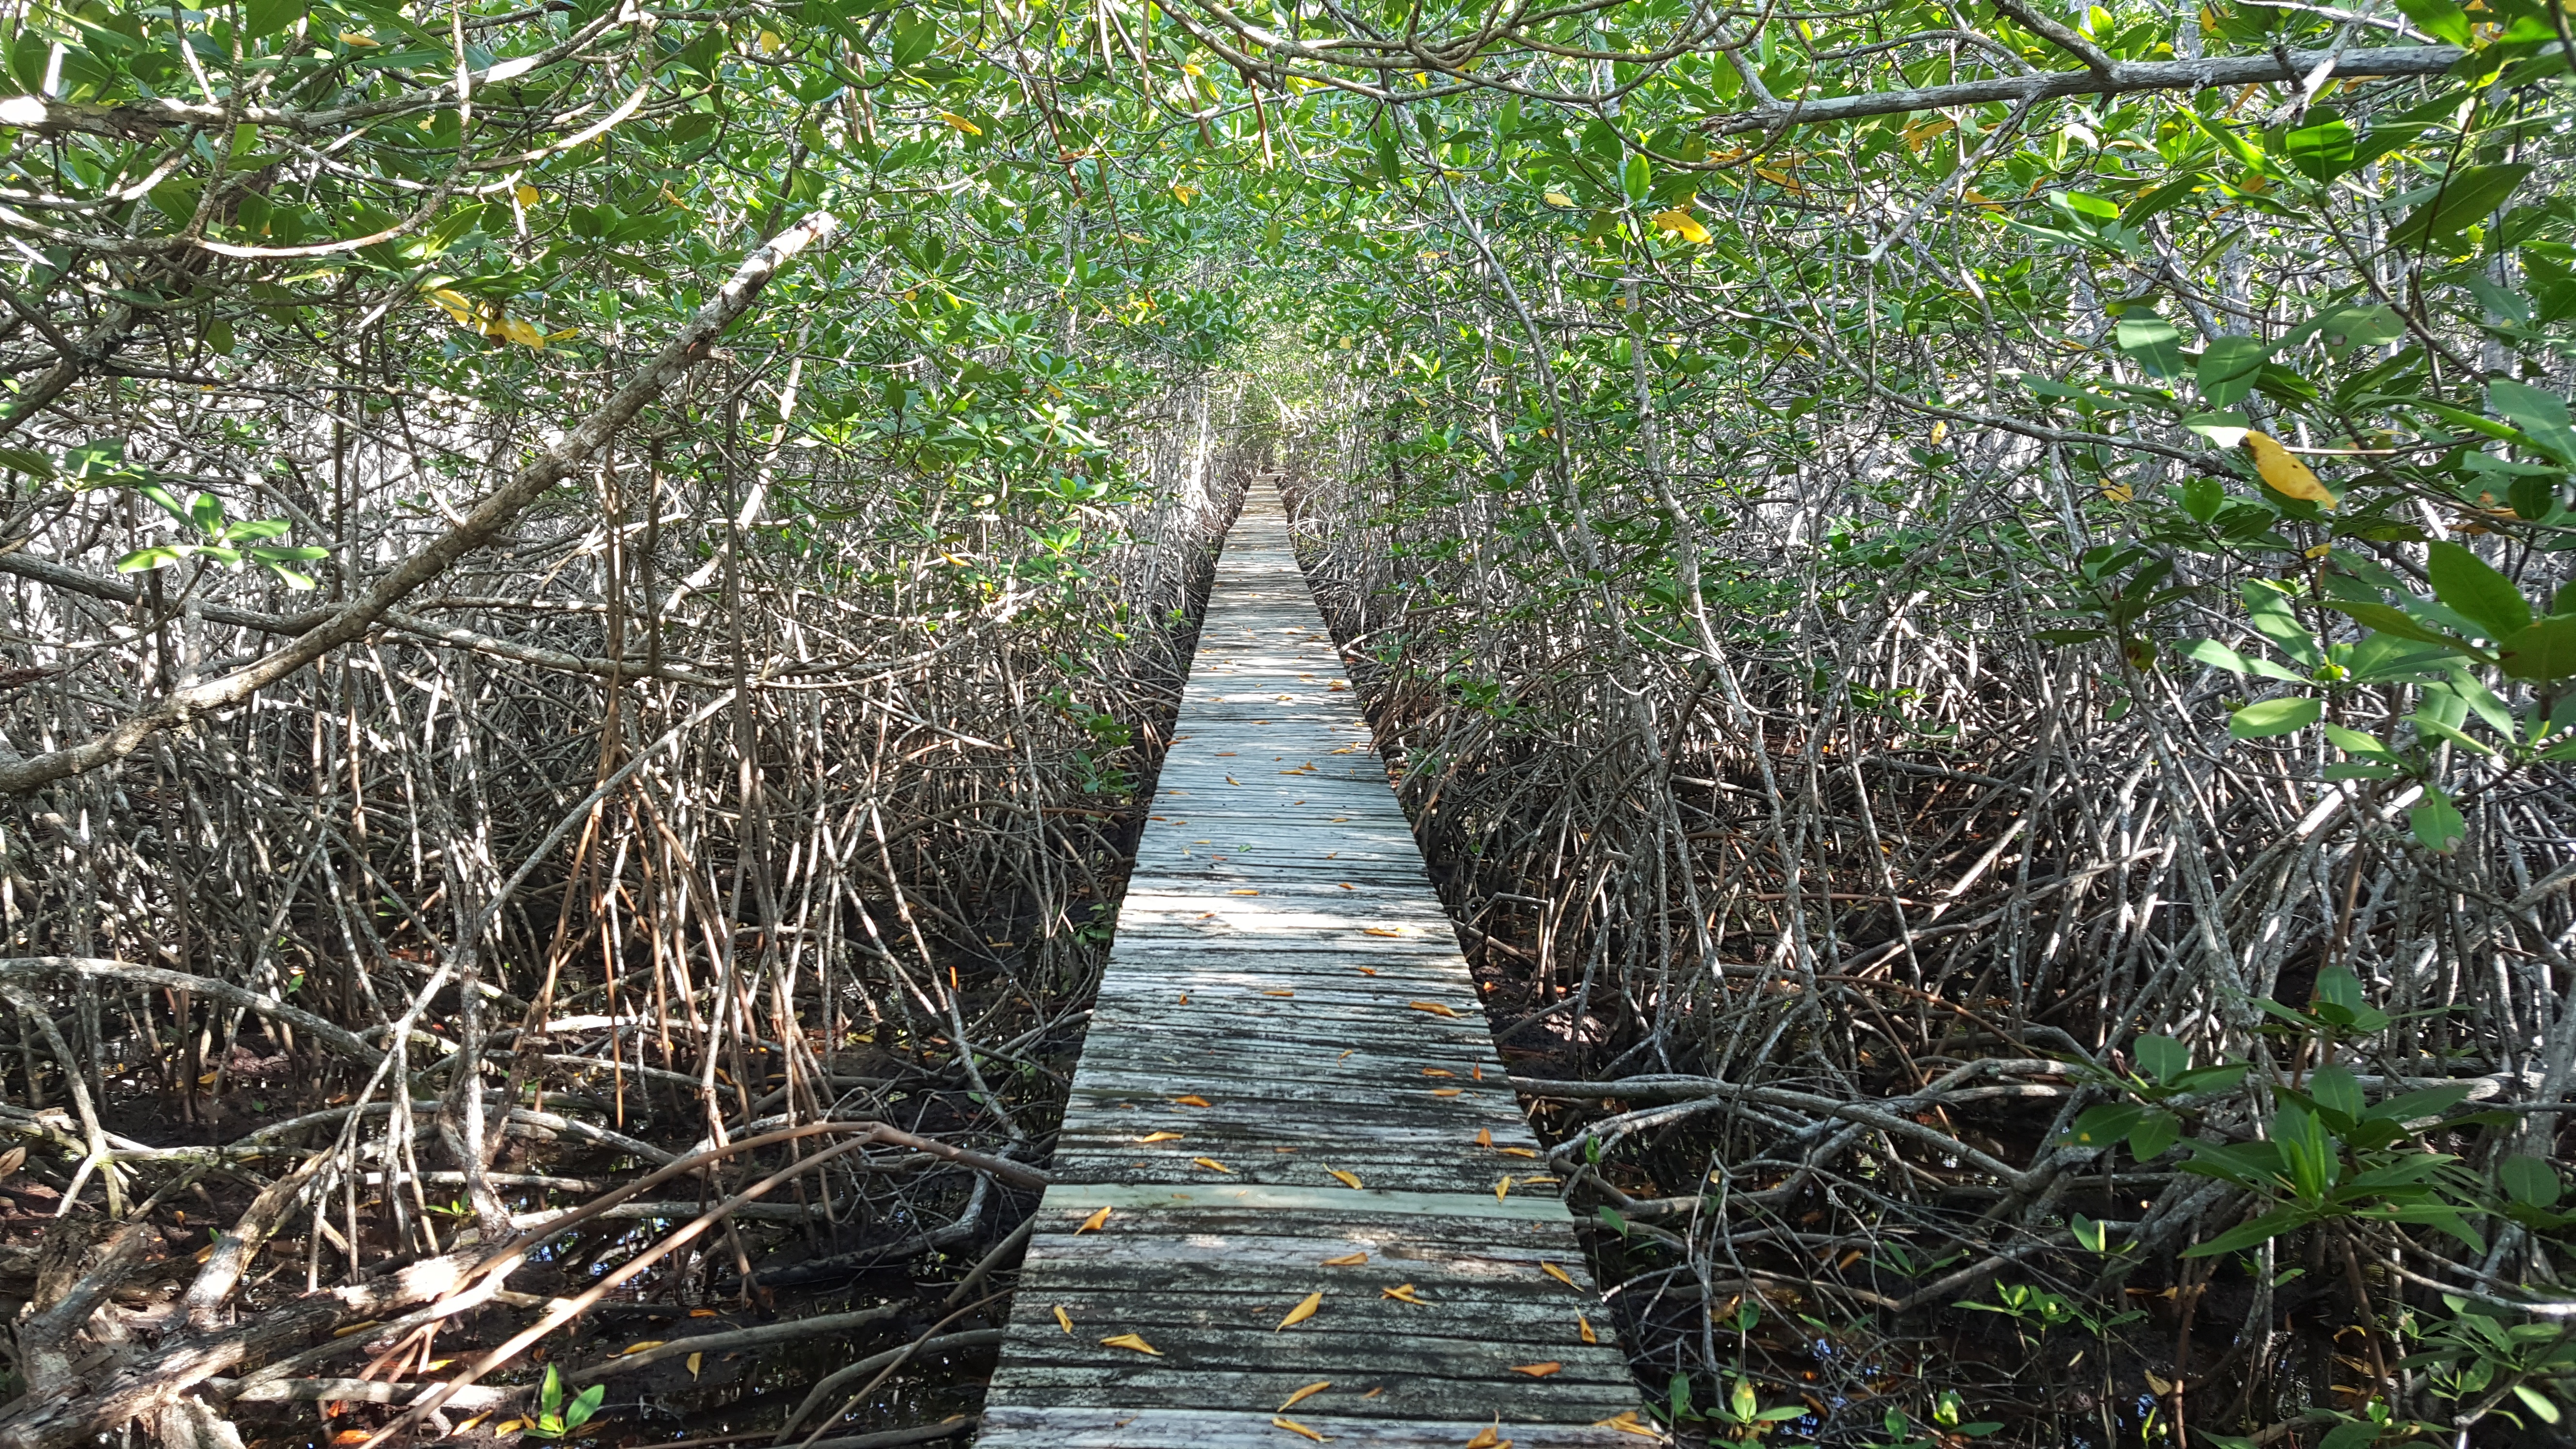
tree, water, nature, forest, branch, trail, bridge, stream, jungle, rainforest, wetland, woodland, habitat, natural environment